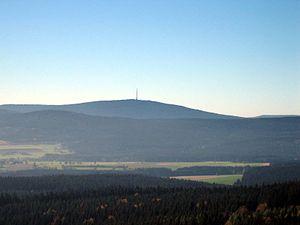
L'Ochsenkopf est un sommet culminant à 1 024 mètres d'altitude située dans la chaîne de moyenne montagne du Fichtelgebirge. Il se situe sur les hauteurs de la commune de Bischofsgrün dans le Nord-Est de la Bavière en Allemagne.